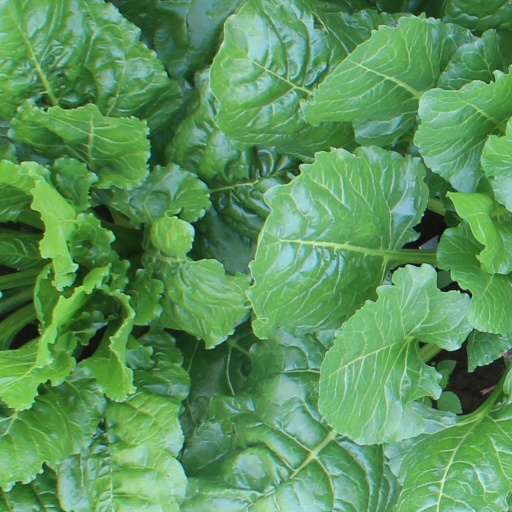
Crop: sugar beet